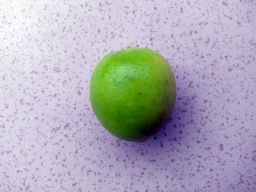
Fruit: Lime
Quality: Good